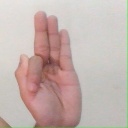
अक्षर: फ